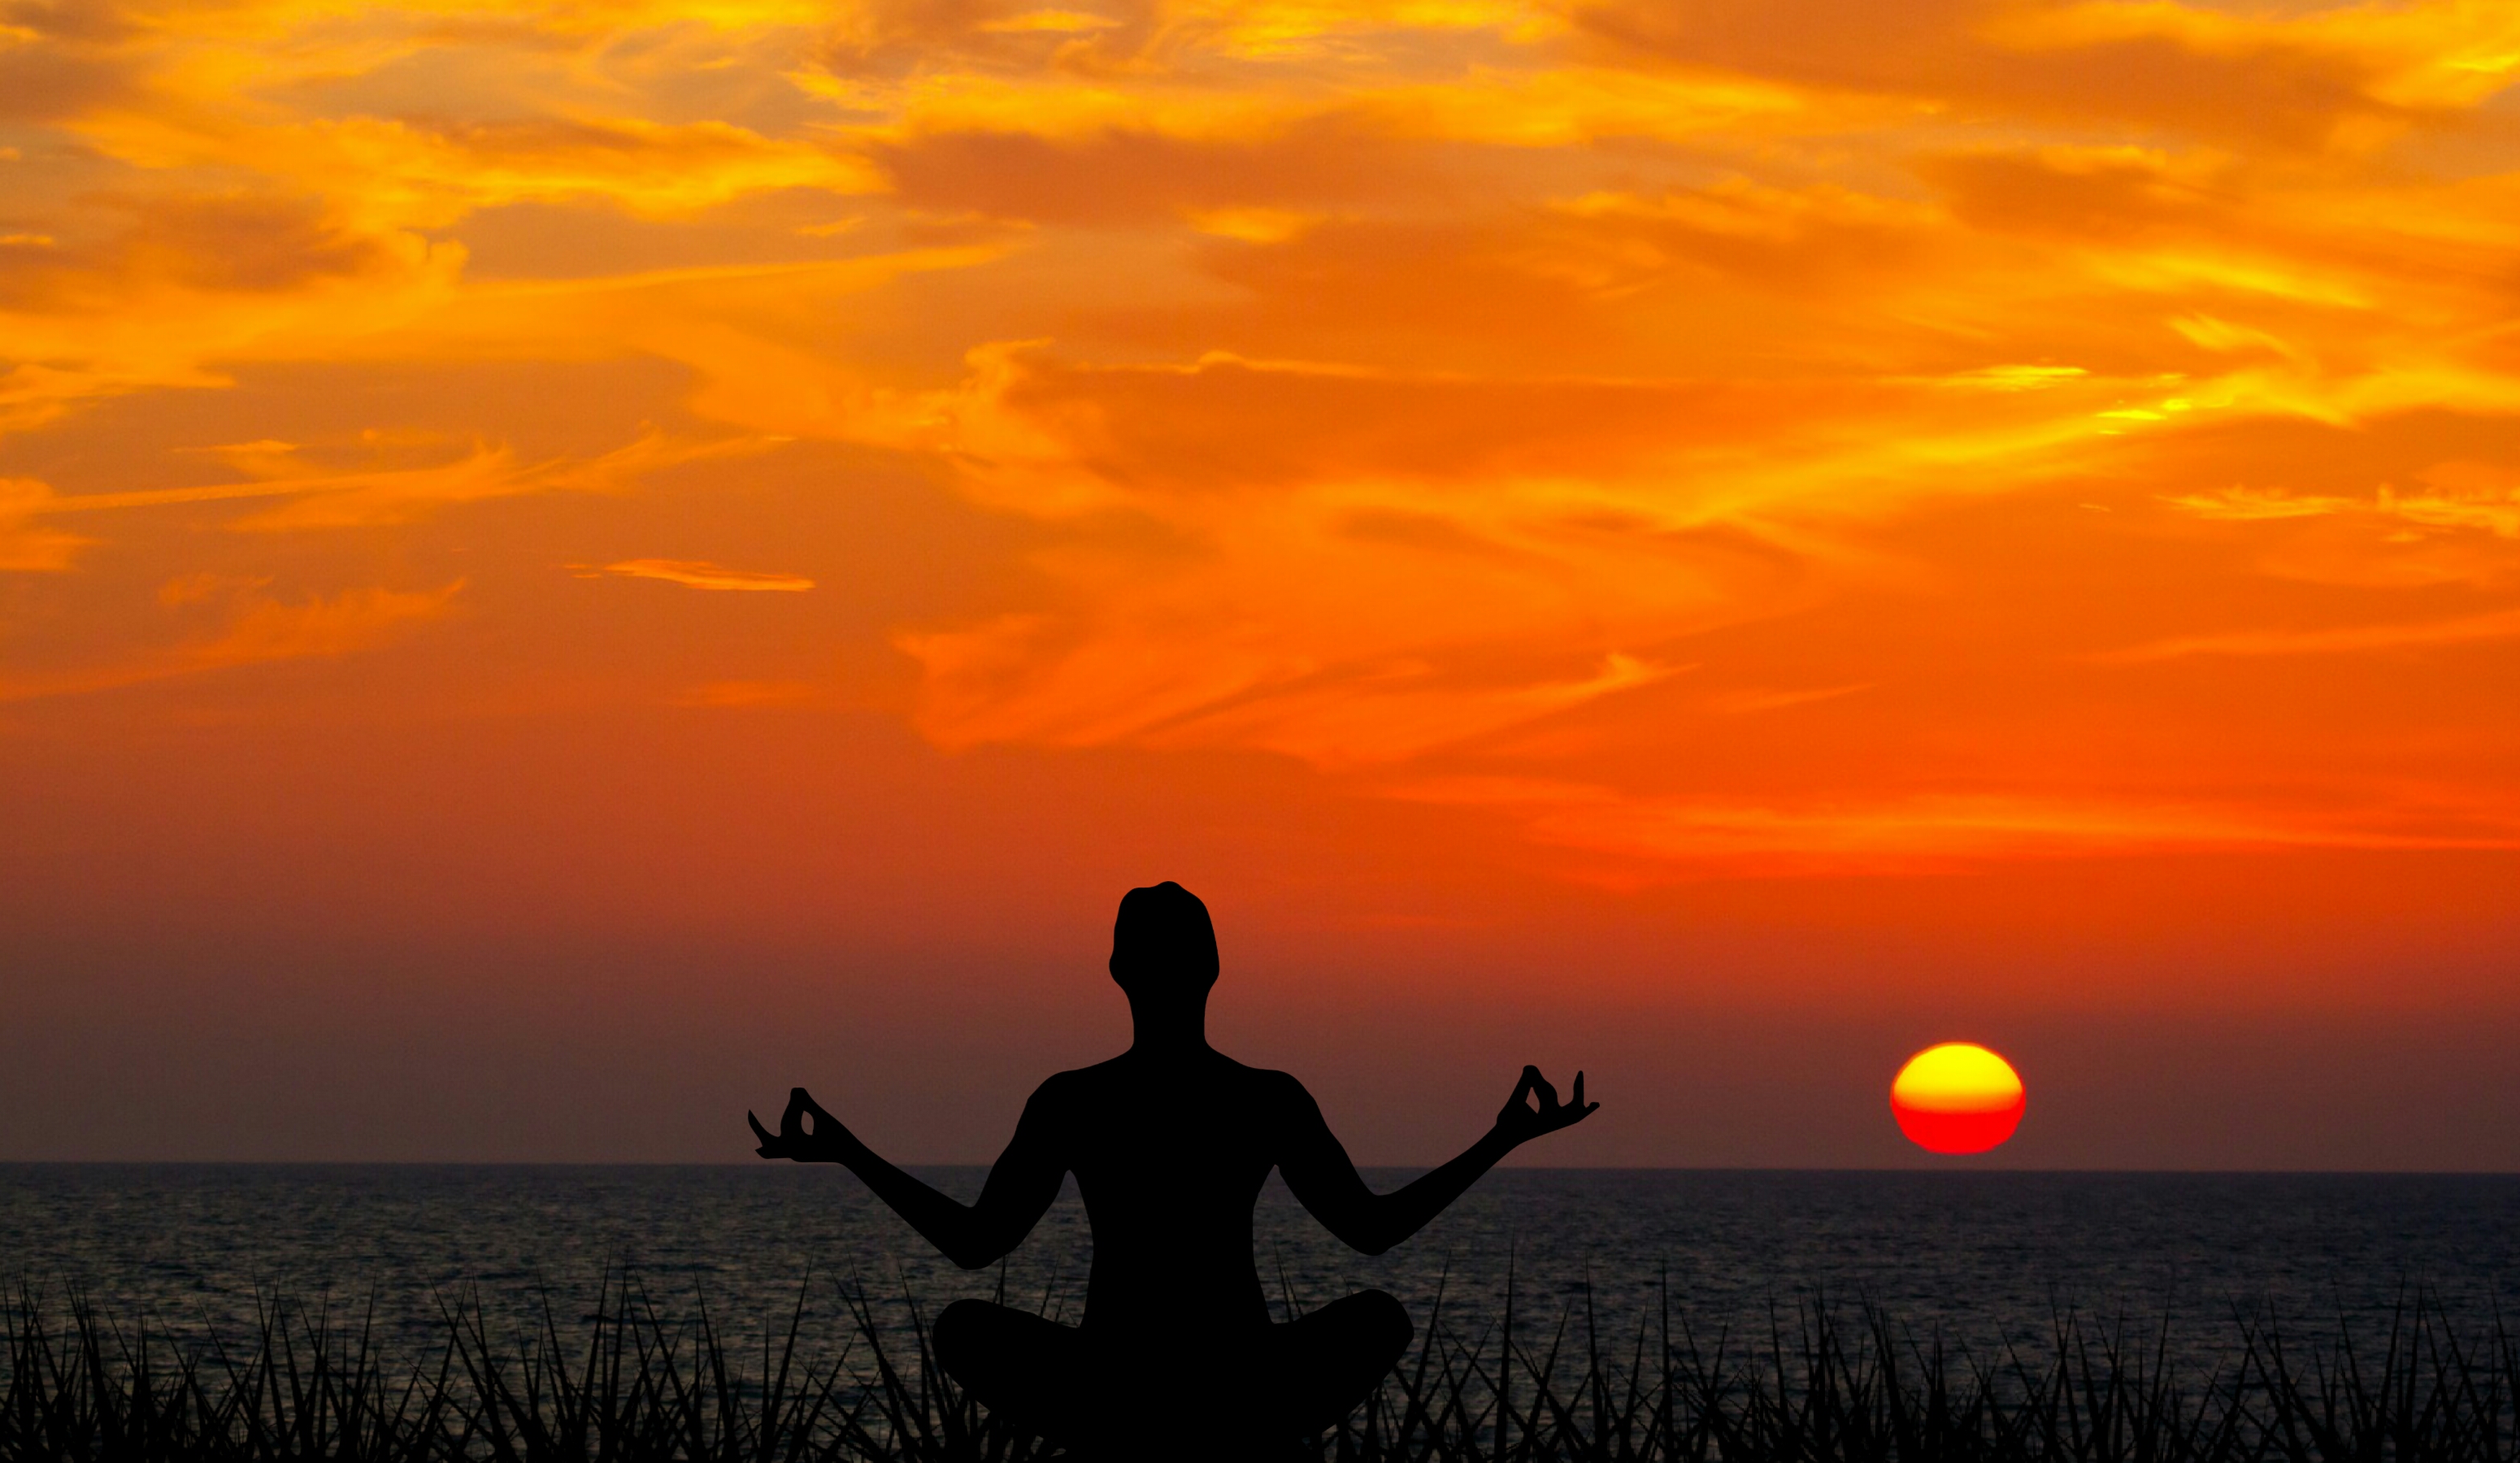
meditating, sunset, meditation, yoga, nature, peace, health, exercise, meditation nature, woman, relax, yoga meditation, silhouette, pose, sun, body, relaxation, sea, sunrise, wellness, female, lifestyle, yoga woman, yoga silhouette, sky, zen, calm, beach, yoga poses, ocean, girl, spirituality, spiritual, beach sunset, person, mind, harmony, young, woman on beach, sunset beach, happiness, outdoor, afterglow, horizon, morning, sunlight, daytime, field, evening, red sky at morning, ecoregion, dawn, orange, cloud, dusk, computer wallpaper